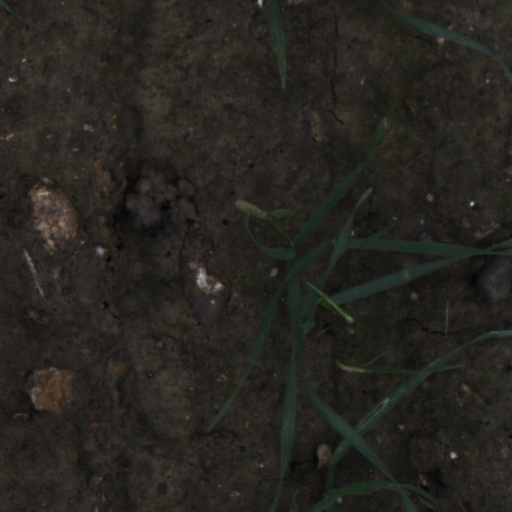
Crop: wheat